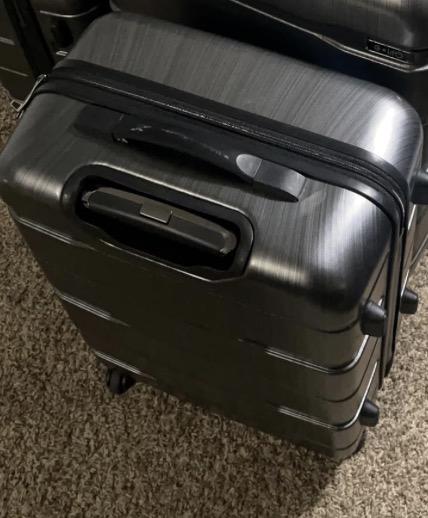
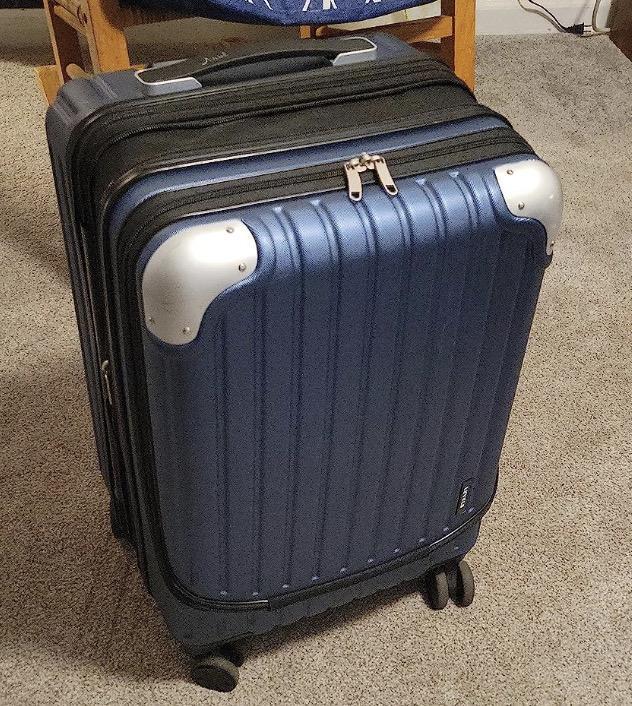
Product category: items_tea
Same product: no